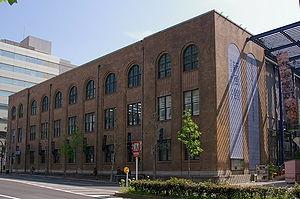
Tetsurō Yoshida, né le 18 mai 1894 à Fukuno et mort le 8 septembre 1956, est un architecte japonais. Diplômé de l'université de Tokyo, il entre au ministère des communications en 1919. Il conçoit de nombreux bureaux de poste et de télégraphe et des bâtiments similaires au Japon. Il présente l'architecture orientale en Occident, tout en intégrant l'architecture occidentale dans ses propres conceptions, y compris l'architecture de Scandinavie, d'Allemagne et des États-Unis.